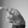
ASL letter: P